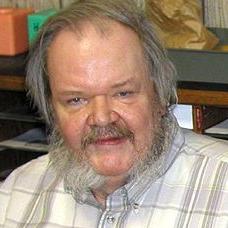
Age: 58